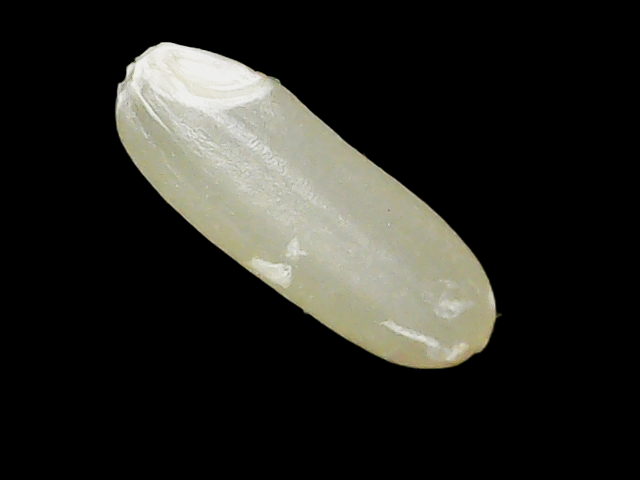
Rice variety: Binadhan24